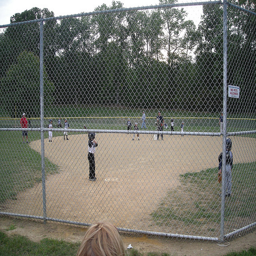
Kids playing a baseball game at a baseball field.
A little boy playing on a baseball field, during a game.
a group of small children playing baseball on a field
A team of small children play baseball behind a chain link fence.
a baseball field full of little kids in it